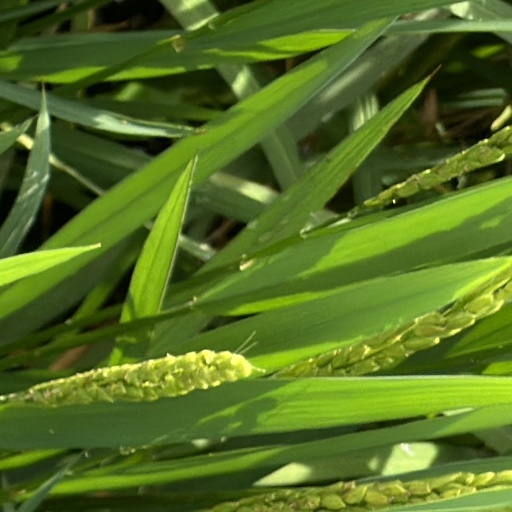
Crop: rice